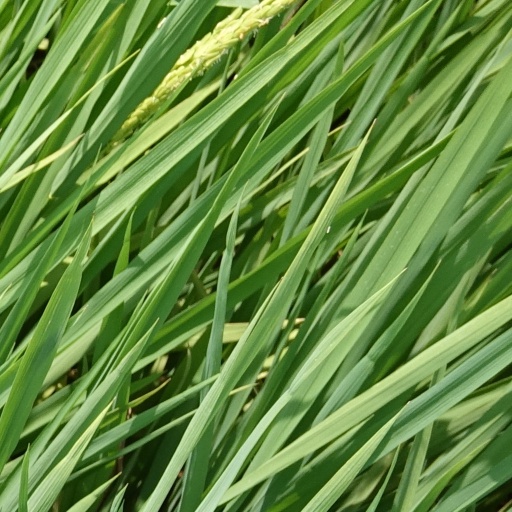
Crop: rice